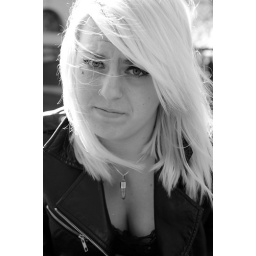
in black & white